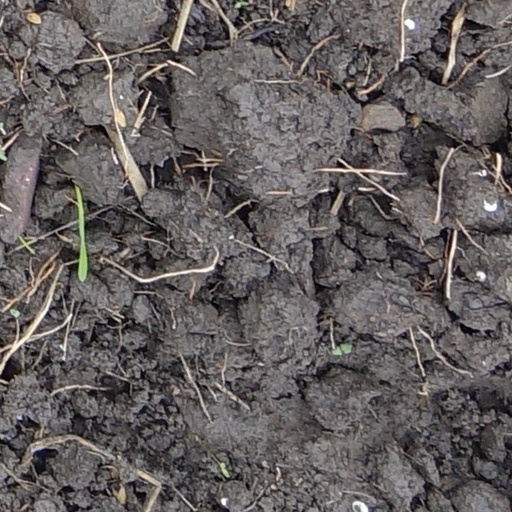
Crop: wheat